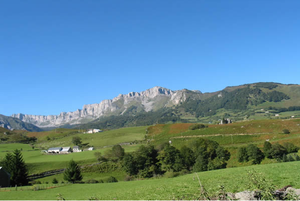
Lescun (Pyrénées-Atlantiques, France).
La vallée d'Aspe est une vallée des Pyrénées françaises située en Béarn dans le département des Pyrénées-Atlantiques en région Nouvelle-Aquitaine. Ses habitants sont les Aspois.